Maine State Route 25

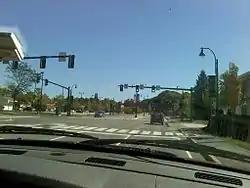

A bypass of Westbrook, in the form of William Clarke Drive, the Westbrook Arterial and Larrabee Road opened in the late 1970s, with the old alignment via Main Street being designated SR 25 Business. An unnumbered extension of Larrabee Road continues to the north with access to the Maine Turnpike at exit 48. In 2002, the Westbrook Arterial was extended to Rand Road in Portland, passing over the Turnpike with a new direct interchange, exit 47. By 2007, this bypass was designated as part of SR 25, with the vacated alignment along Main Street and Brighton Avenue becoming an easterly extension of SR 25 Business.